Chantal Nijkerken-de Haan

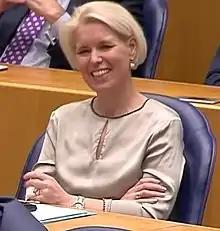

Chantal Nijkerken-de Haan (born 18 September 1973) is a Dutch politician, she has been a member of the House of Representatives of the Netherlands for the People's Party for Freedom and Democracy since 31 March 2015, when she replaced Klaas Dijkhoff who took up a position as State Secretary in the cabinet. Previously she was alderman in Onderbanken between 2010 and 2012 and in Meerssen between 2013 and 2014.